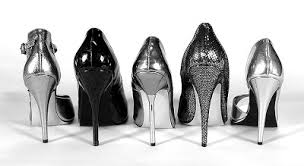
Waste category: shoes